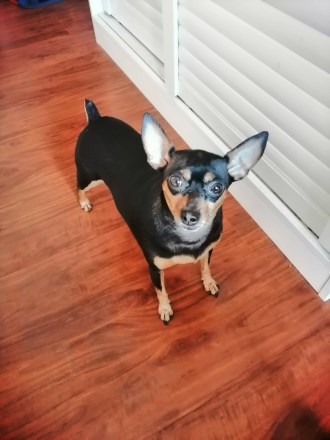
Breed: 561-n000127-miniature_pinscher